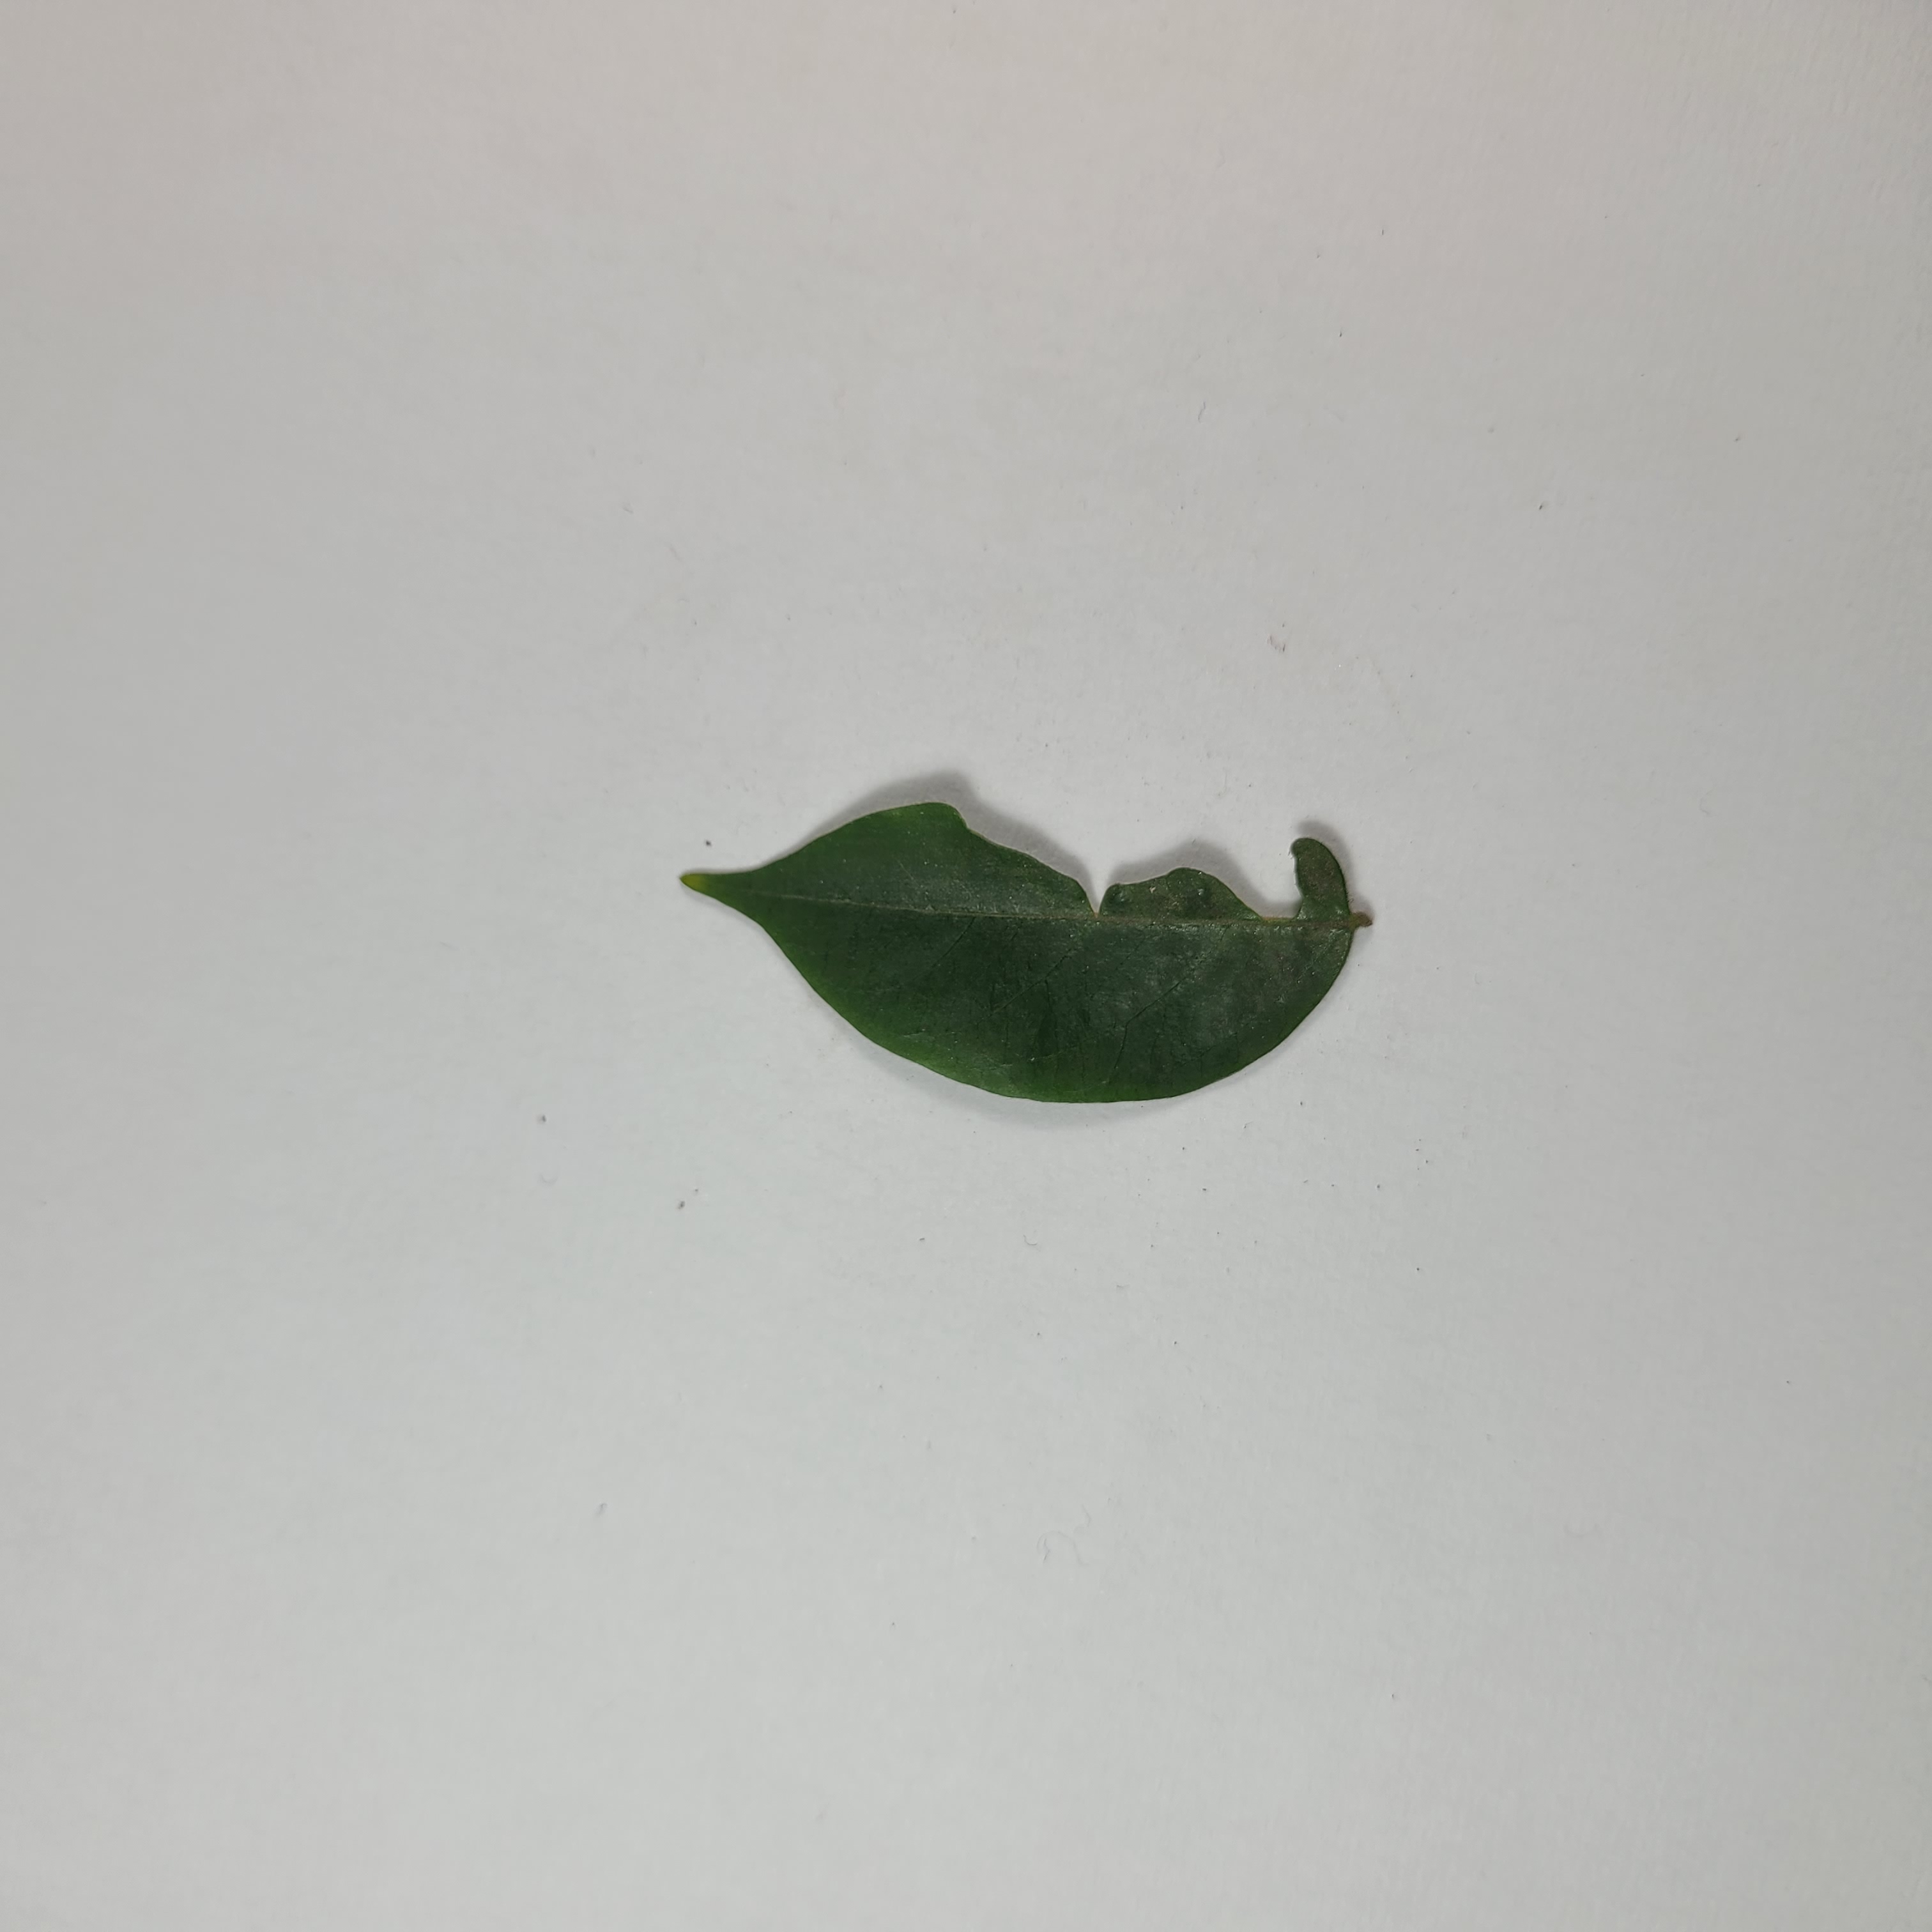
Label: Insect Hole leaves